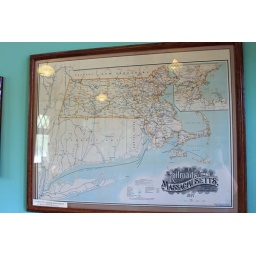
Map of Massachusetts in the West Branstable train station home of the Cape Cod Chapter National Railroad Historical Society.